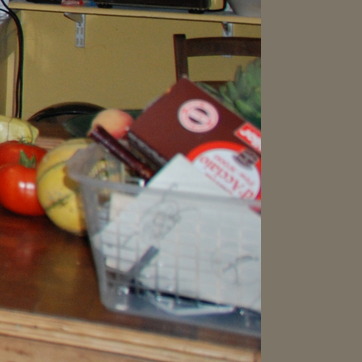
Material: paper